Safe & Sound (Taylor Swift song)

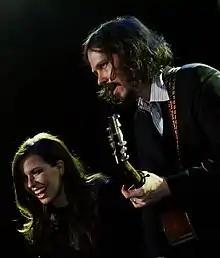
The Civil Wars (pictured) co-wrote and sang vocal harmonies on "Safe & Sound".

T Bone Burnett produced "", the soundtrack to the 2012 film "The Hunger Games". He recruited other artists to write and record songs for the soundtrack, including Taylor Swift and the folk duo the Civil Wars, consisting of the members Joy Williams and John Paul White. After playing a Los Angeles concert in fall 2011, the Civil Wars were invited to Burnett's house; there, they and Swift together wrote "Safe & Sound" during a two-hour session. Swift had spent two days reading the book to understand the story; the song is told from Katniss Everdeen's perspective. For Swift, who had mostly written autobiographical songs inspired by her personal life, writing from a fictional character's viewpoint was refreshing. The Civil Wars' Joy Williams described working with Burnett as "an amazingly soulful, organic, productive time" and said they were honored to create the song with him and Swift.